Mikel Oyarzabal

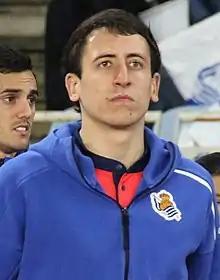
Oyarzabal with Real Sociedad in 2018

On 19 August 2016, Oyarzabal again renewed his contract until 2022. He featured in all 38 league matches over the season, as the San Sebastián-based team came sixth and returned to the UEFA Europa League after a two-year absence.